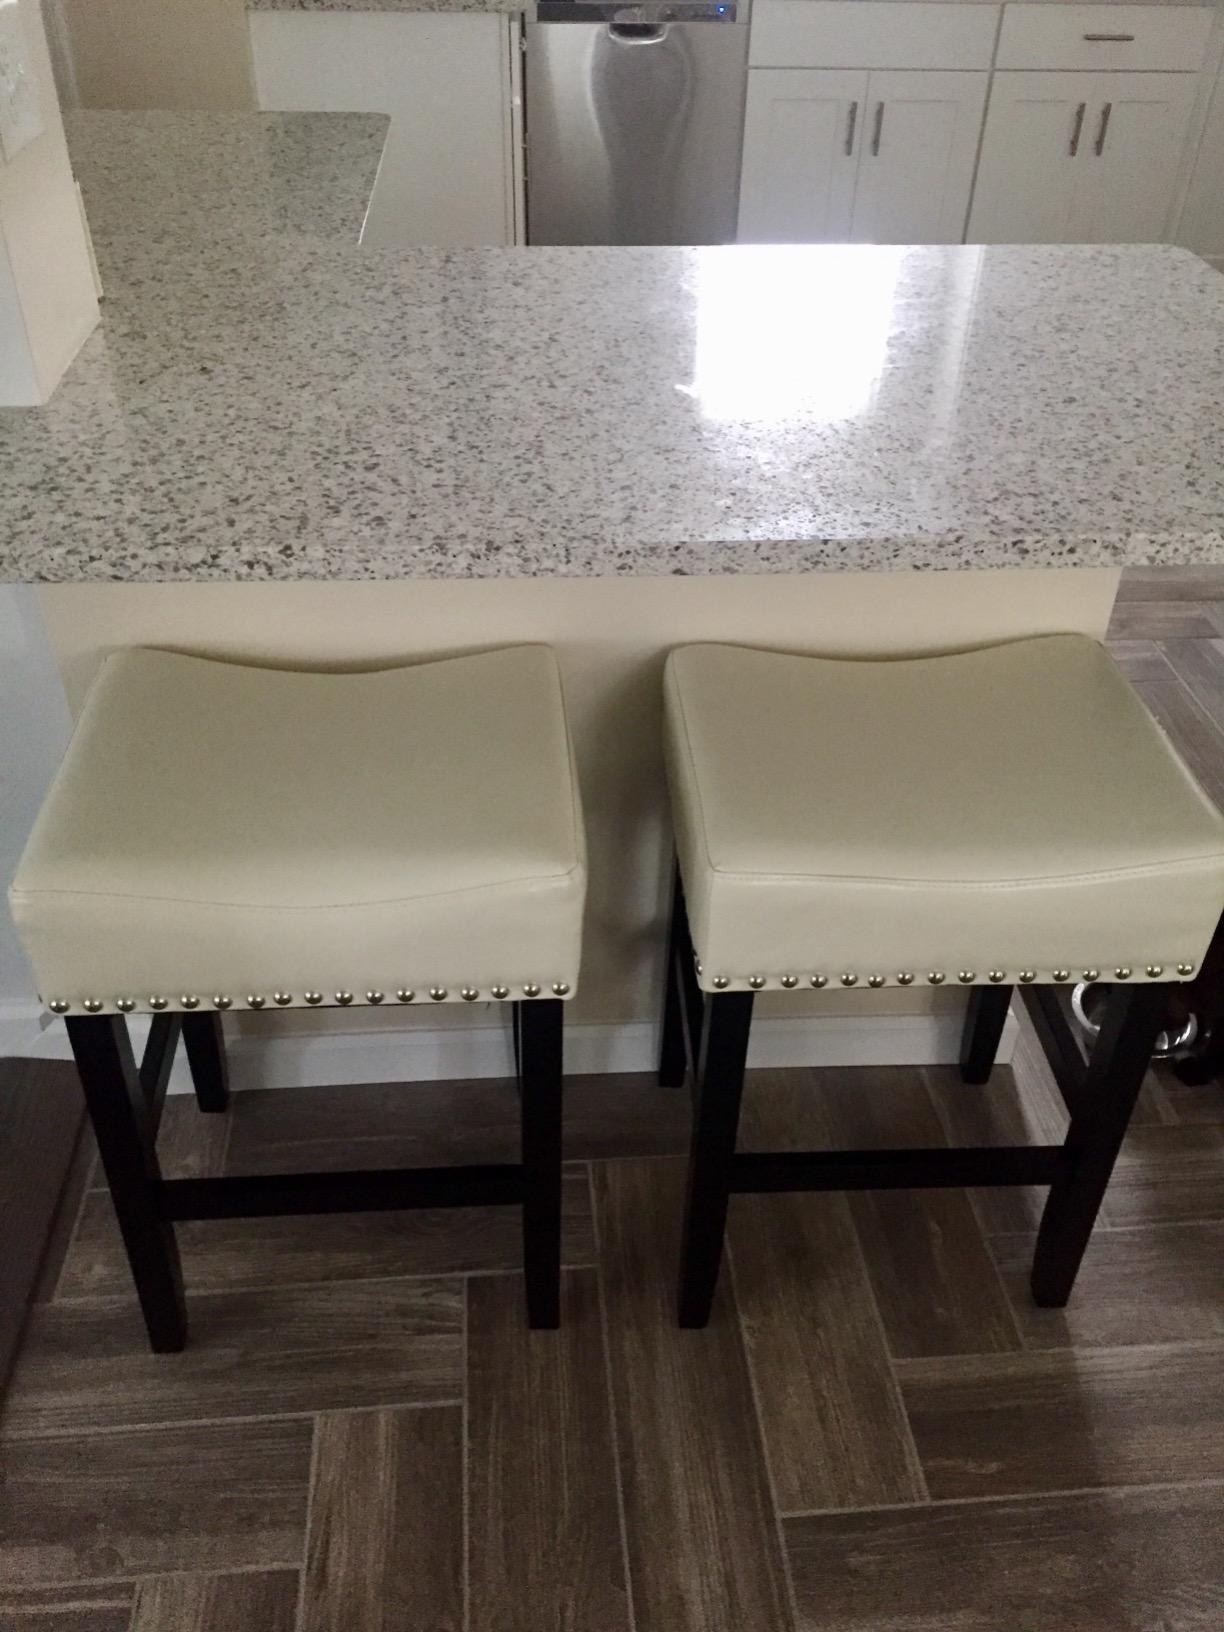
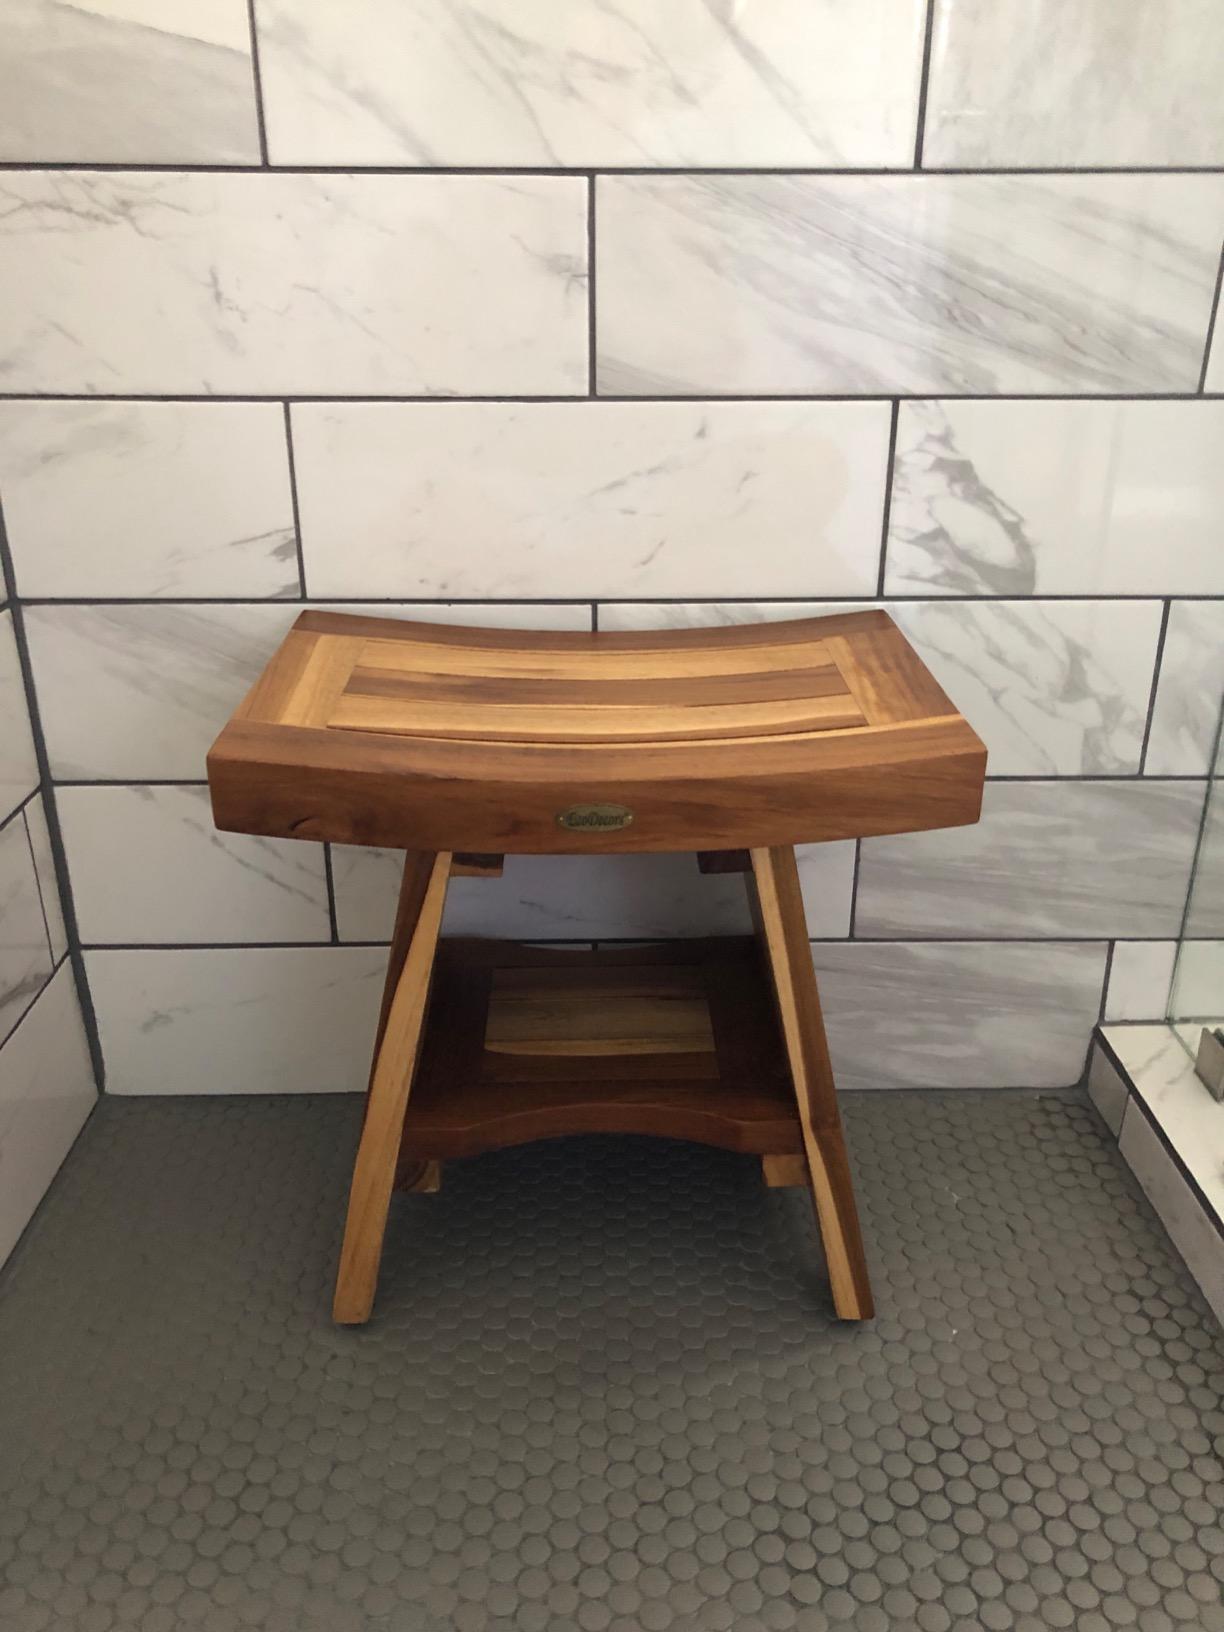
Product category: stool
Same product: no